Zeikin de Katta Hon

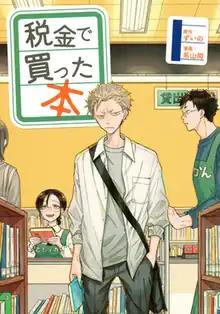
First volume cover

is a Japanese manga series written by Zuino and illustrated by Kei Keiyama. It started in Kodansha's online platform "YanMaga Web" in August 2021, and was later transferred to the publisher's manga magazine "Weekly Young Magazine" in December of that same year.